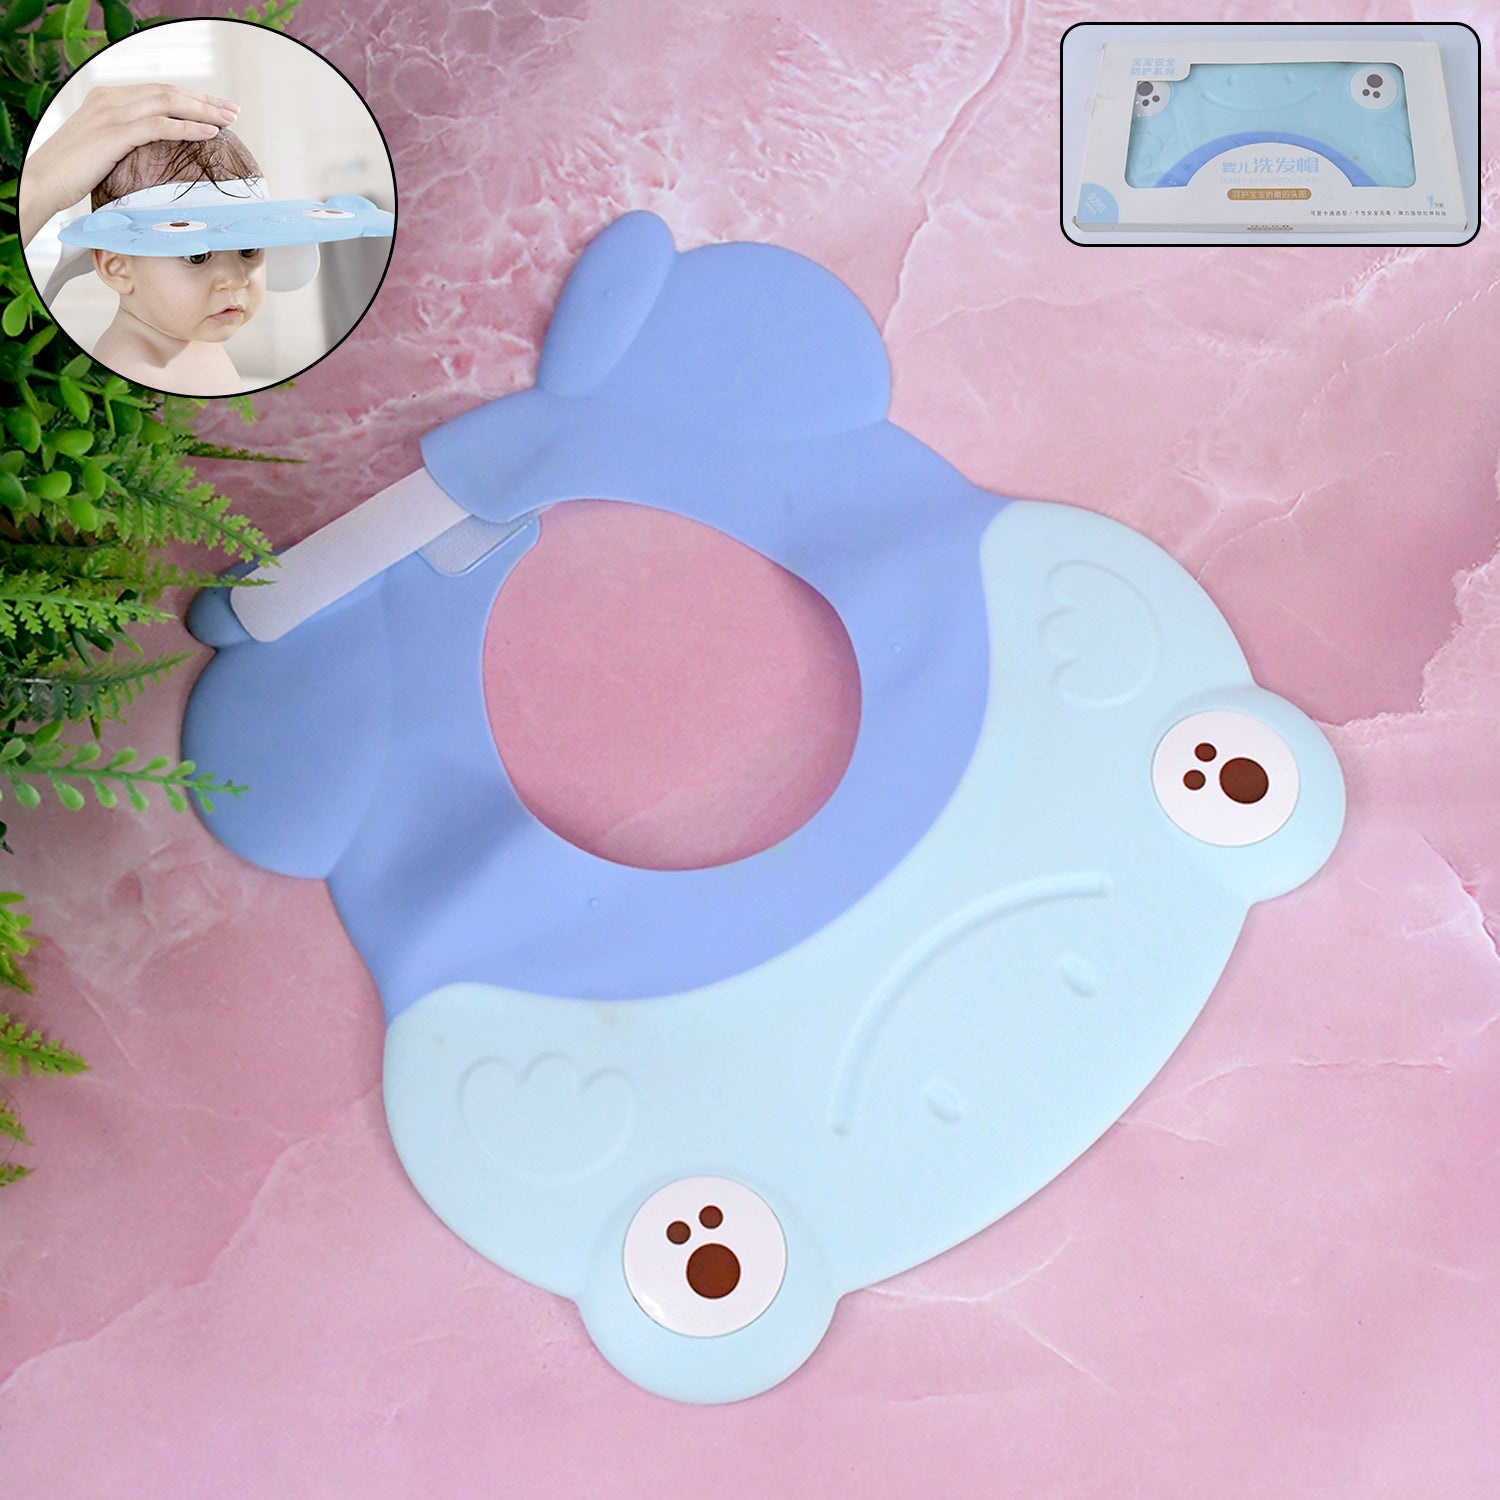
Baby Silicone Shower Cap (1 Pc / Small)
Baby Silicone Shower Cap Adjustable Infants Shampoo Caps Hat Safety Bath Visor Cap Bathroom Sun Visor Protect Eyes Ears (1 Pc / Small) Description :- Ultra-soft, elasticity. No need to close your eyes when washing hair. Make the shampoo a funny experience for the kids. When washing, it can prevent the clogging breathing. flexible for time-and-time again use. To prevent the shampoo & water touches the baby`s face. Protects your baby or toddler`s eyes from shampoo and water. When wash your baby`s hair, water will not run to the baby`s face. Dimension :- Volu. Weight (Gm) :- 178 Product Weight (Gm) :- 98 Ship Weight (Gm) :- 178 Length (Cm) :- 28 Breadth (Cm) :- 15 Height (Cm) :- 2
Brand: gobasket
Category: Baby & Toddler > Baby Bathing > Shower Visors